Power-egg

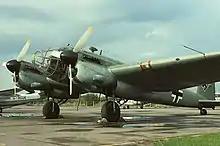
Post-war CASA 2.111 (Spanish-built Heinkel He 111) with Rolls-Royce Merlin power plants of the type originally used on the Beaufighter II and Lancaster

A scheme for unitised engine installations was initiated by the Air Ministry in 1937 and after consultation with the Society of British Aircraft Constructors (SBAC) a system was devised allowing standardised dimensions and bulkhead fittings for both inline and radial engine installations of similar power.